Bhumi (goddess)

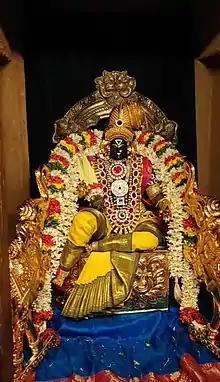
Idol (murti) of Bhumi at a temple in Tamil Nadu

Bhumi (Sanskrit: भूमि, romanized: Bhūmi), also known as Bhudevi, Dharani, and Vasundhara, is a significant goddess in Hinduism, personifying the Earth. Her earliest form is reflected in the Vedic goddess Prithvi, though their roles and depictions are drastically different. Bhumi features prominently in the "Mahabharata" and various Puranas.